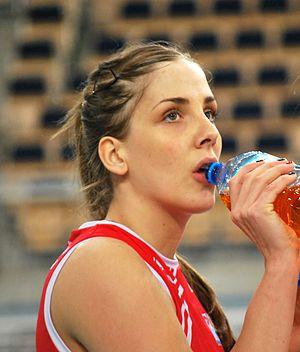
Tijana Malešević est une ancienne joueuse de volley-ball serbe née le 18 mars 1991 à Užice. Elle mesure 1,85 m et jouait au poste de réceptionneuse-attaquante. Elle a totalisé 94 sélections en équipe de Serbie. Elle a mis un terme à sa carrière de volleyeuse professionnelle en août 2020.